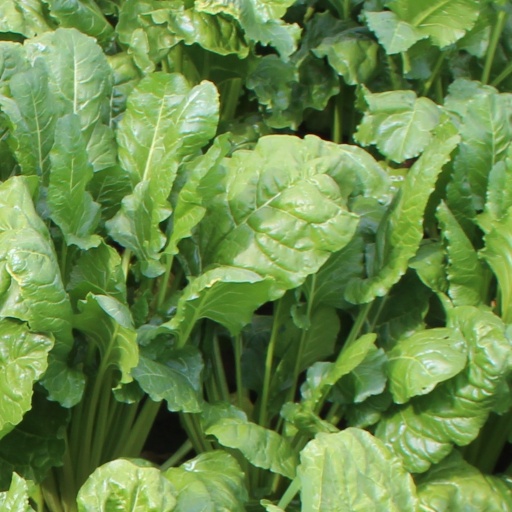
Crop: sugar beet